Societal attitudes toward homosexuality

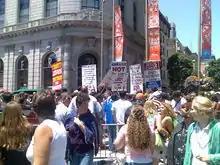
Protesters at a 2006 gay pride event. San Francisco, United States.

Conservatism is a term broadly used for people who are inclined to traditional values.